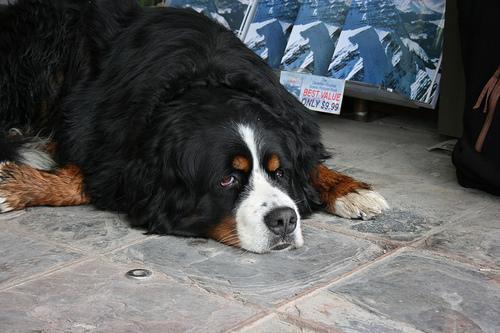
saint bernard